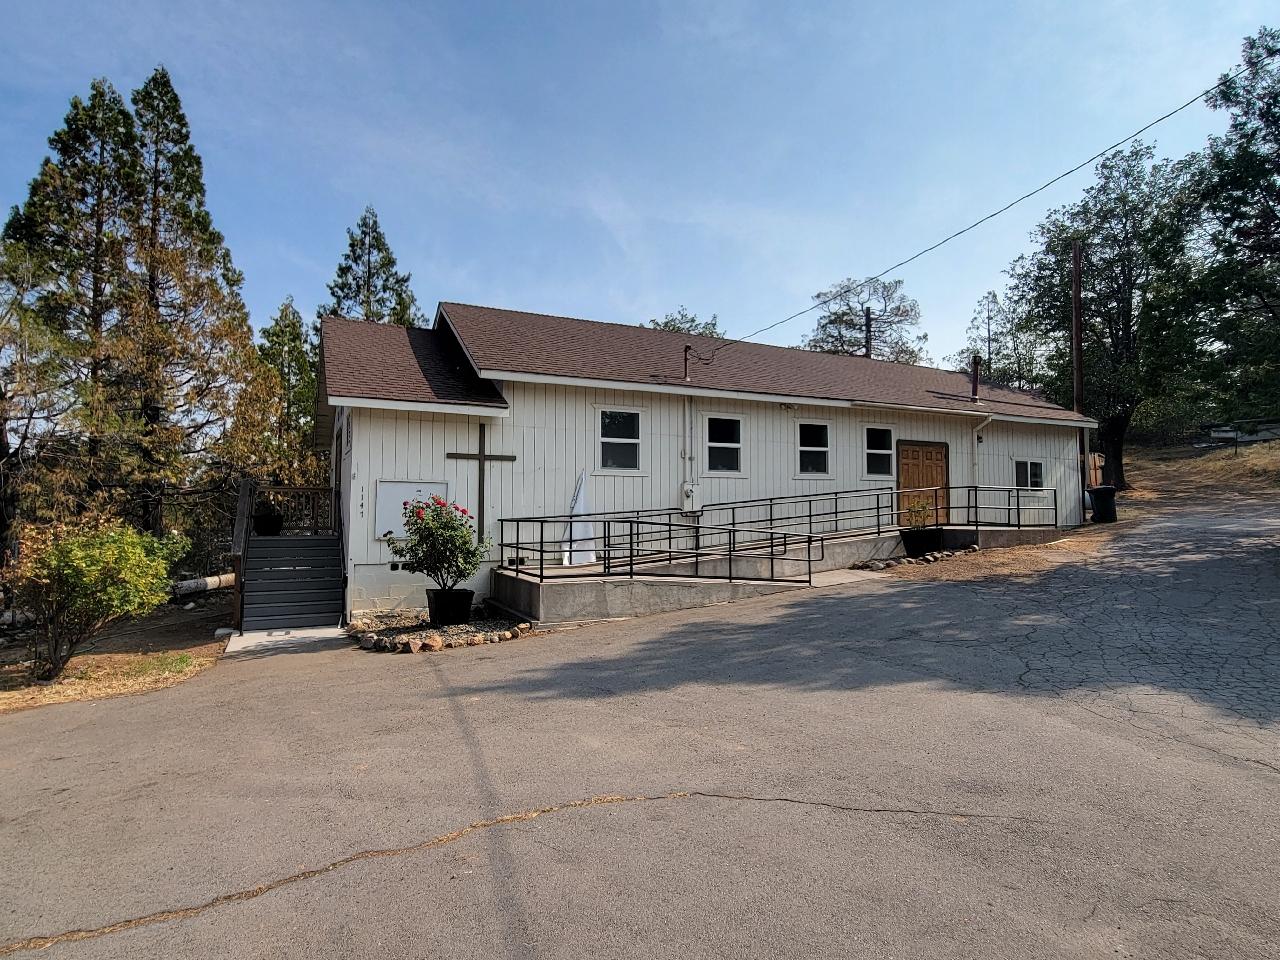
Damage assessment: affected